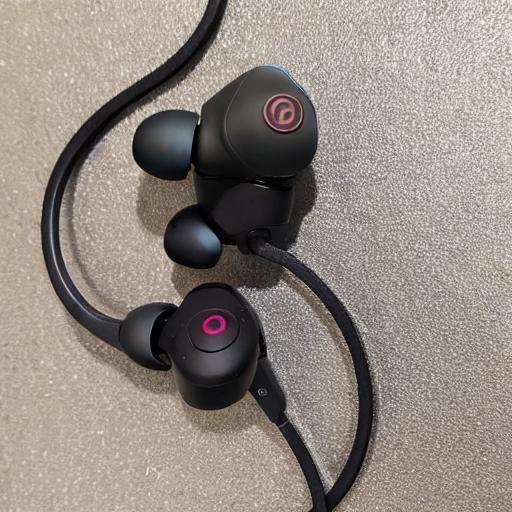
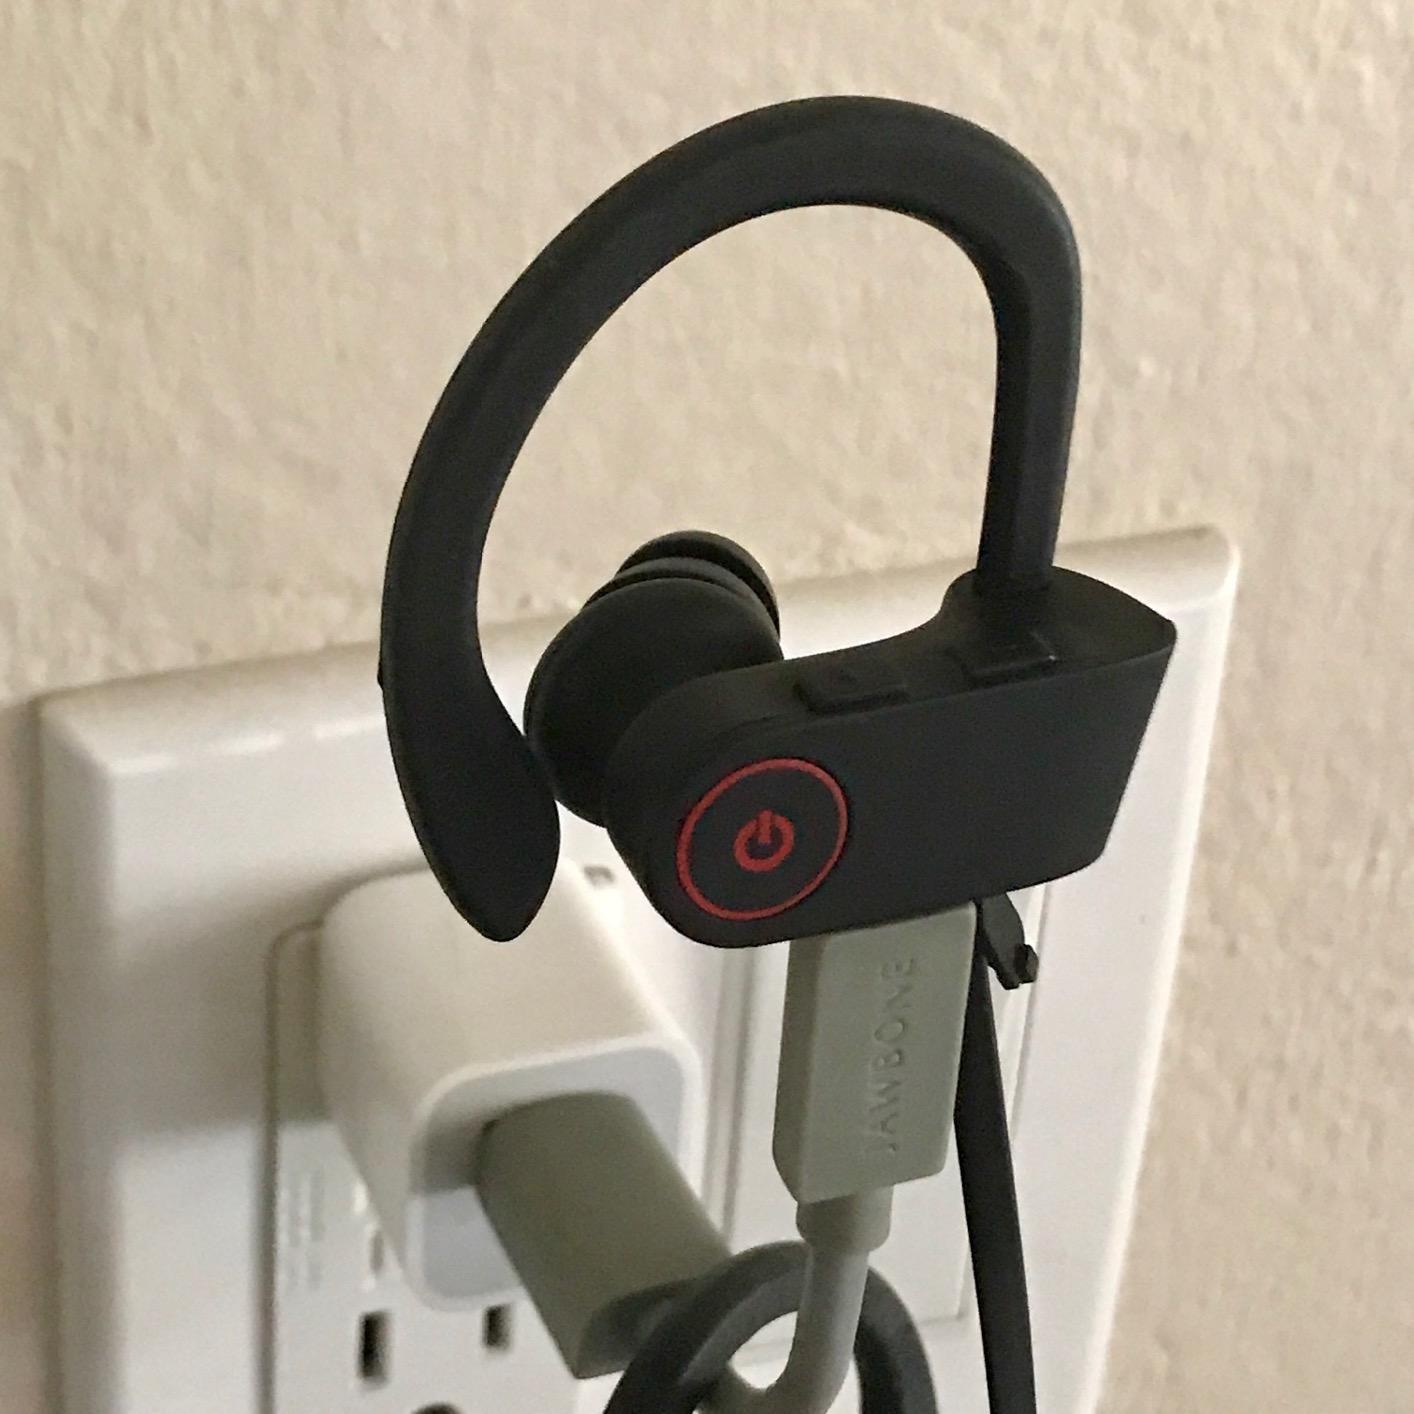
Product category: headphones
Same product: no